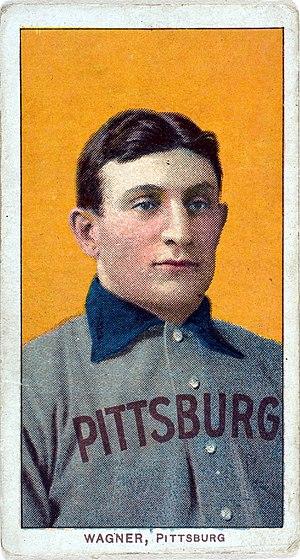
Une carte de baseball est une carte de collection liée au baseball. Par extension, on nomme souvent aux États-Unis du terme générique de Baseball Card toutes les Trading Cards. Cet article centré sur le baseball ne traite pas uniquement des cartes sportives.
"Johannes Peter ""Honus"" Wagner, né le 24 février 1874 à Chartiers Township, Pennsylvanie et mort le 6 décembre 1955 à Carnegie, Pennsylvanie, est un joueur américain de baseball des Ligues majeures. Introduit au Temple de la renommée du baseball dès 1936, il dispute à Ty Cobb le titre de meilleur joueur de l'histoire avant l'apparition de Babe Ruth.
Le baseball [bɛzbol] est un sport collectif dérivé des mêmes racines que le cricket, qui se pratique sur un terrain de gazon et de sable. Il se joue avec des battes pour frapper une balle lancée, et des gants pour rattraper la balle. Les origines du baseball prêtent à controverse, mais il est indiscutable que les premières règles modernes ont été codifiées aux États-Unis en 1845. Les racines européennes du jeu, longtemps négligées par les autorités américaines afin de faire du baseball un sport typiquement américain, sont connues de longue date par les historiens américains du sport. La récente mise en lumière d'une description d'un match joué en 1755 dans le Surrey va dans ce sens.
La carte de baseball T206 Honus Wagner est une carte de collection rare représentant l'ancien joueur de baseball Honus Wagner, considéré comme l'un des meilleurs joueurs de tous les temps. Cette carte a été fabriquée et distribuée par American Tobacco Company de 1909 à 1911 dans le cadre de sa série T206. Wagner s'est opposé à la production et à la diffusion de cette carte de baseball, soit parce qu'il ne voulait pas que les enfants achètent des paquets de cigarettes pour obtenir sa carte, soit parce qu'il n'avait pas besoin de plus d'argent d'ATC. ATC stoppa la production de cette carte et seules 50 à 200 cartes se retrouvèrent en circulation. En 1933, la carte était estimée 50 USD par The American Card Catalog, ce qui en faisait à l'époque la carte de baseball la plus chère du monde.